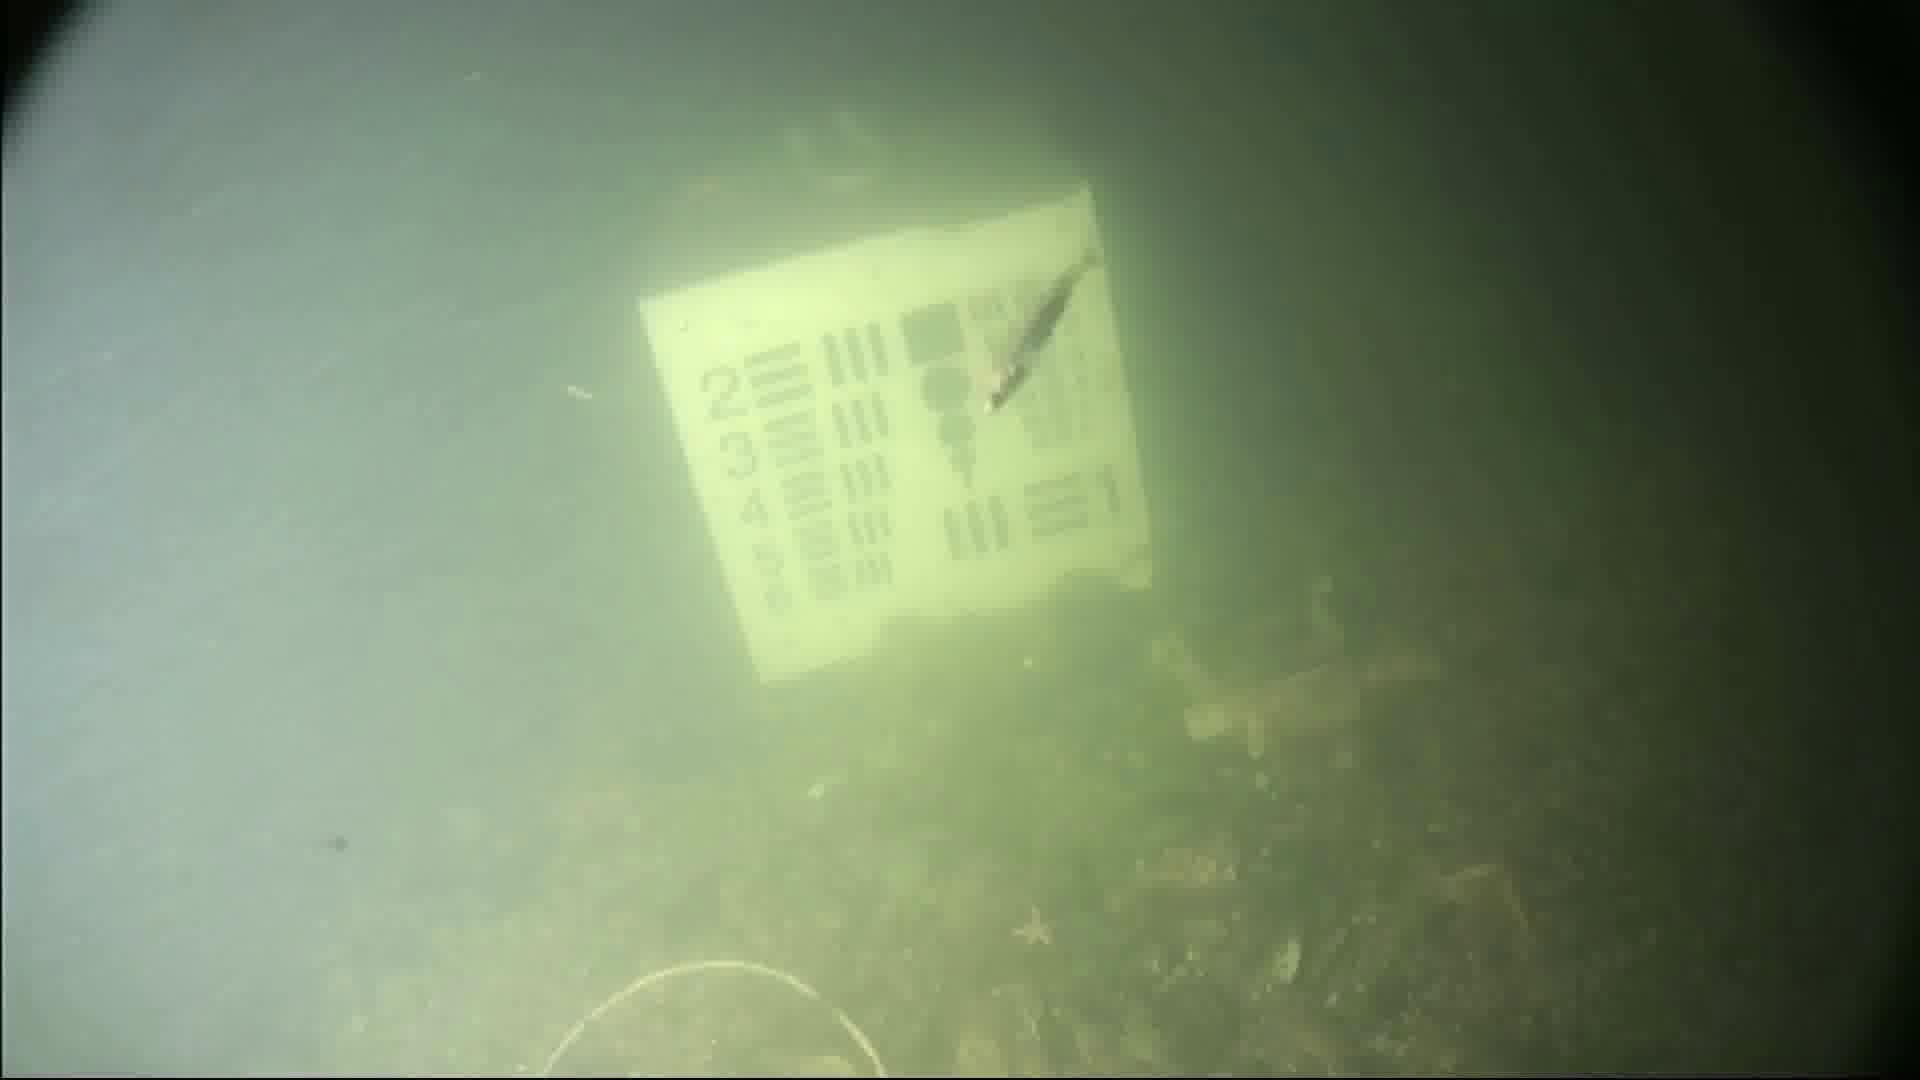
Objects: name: starfish
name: small_fish
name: crab